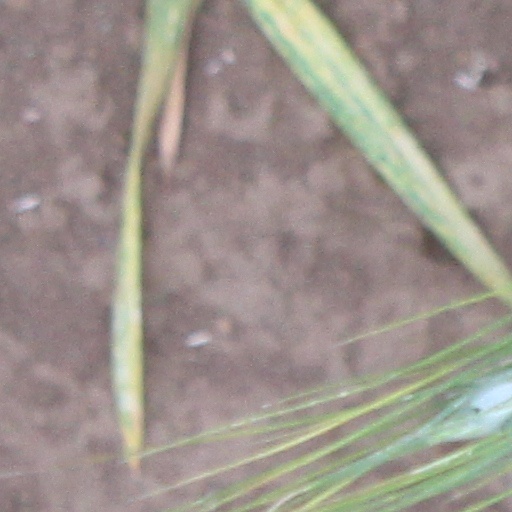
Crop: wheat